RAF Talbenny

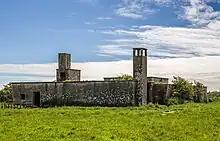
The remains of RAF Talbenny's Operations Block

Royal Air Force Talbenny, or more simply RAF Talbenny, is a former Royal Air Force station located north west of Milford Haven, Pembrokeshire and south west of Haverfordwest, Pembrokeshire, Wales.